Now I Can Dance (book)

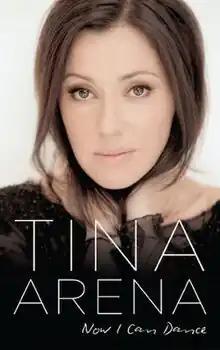

Now I Can Dance is an autobiography by Australian singer-songwriter Tina Arena. Arena says, "I don't know what I would do if I couldn't write and sing. It makes me who I am, regardless of where I happen to be or what language I'm speaking. It has done since I wrote my first song and sang it to myself in the shower. It's as natural for me as breathing."